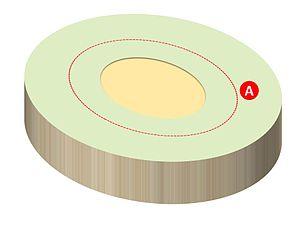
Amphithéâtre antique de Tours - phase 2